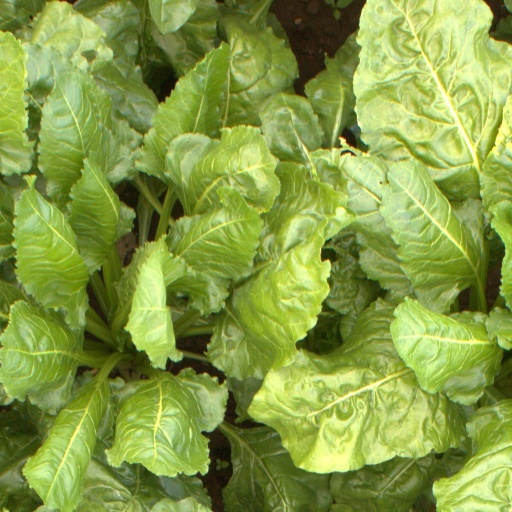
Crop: sugar beet